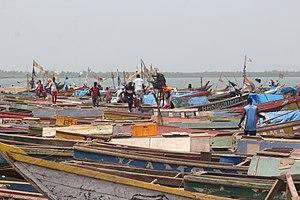
Debarcadere de port de Kamsar This is an image with the theme ""Africa on the Move or Transport"" from: Guinea"